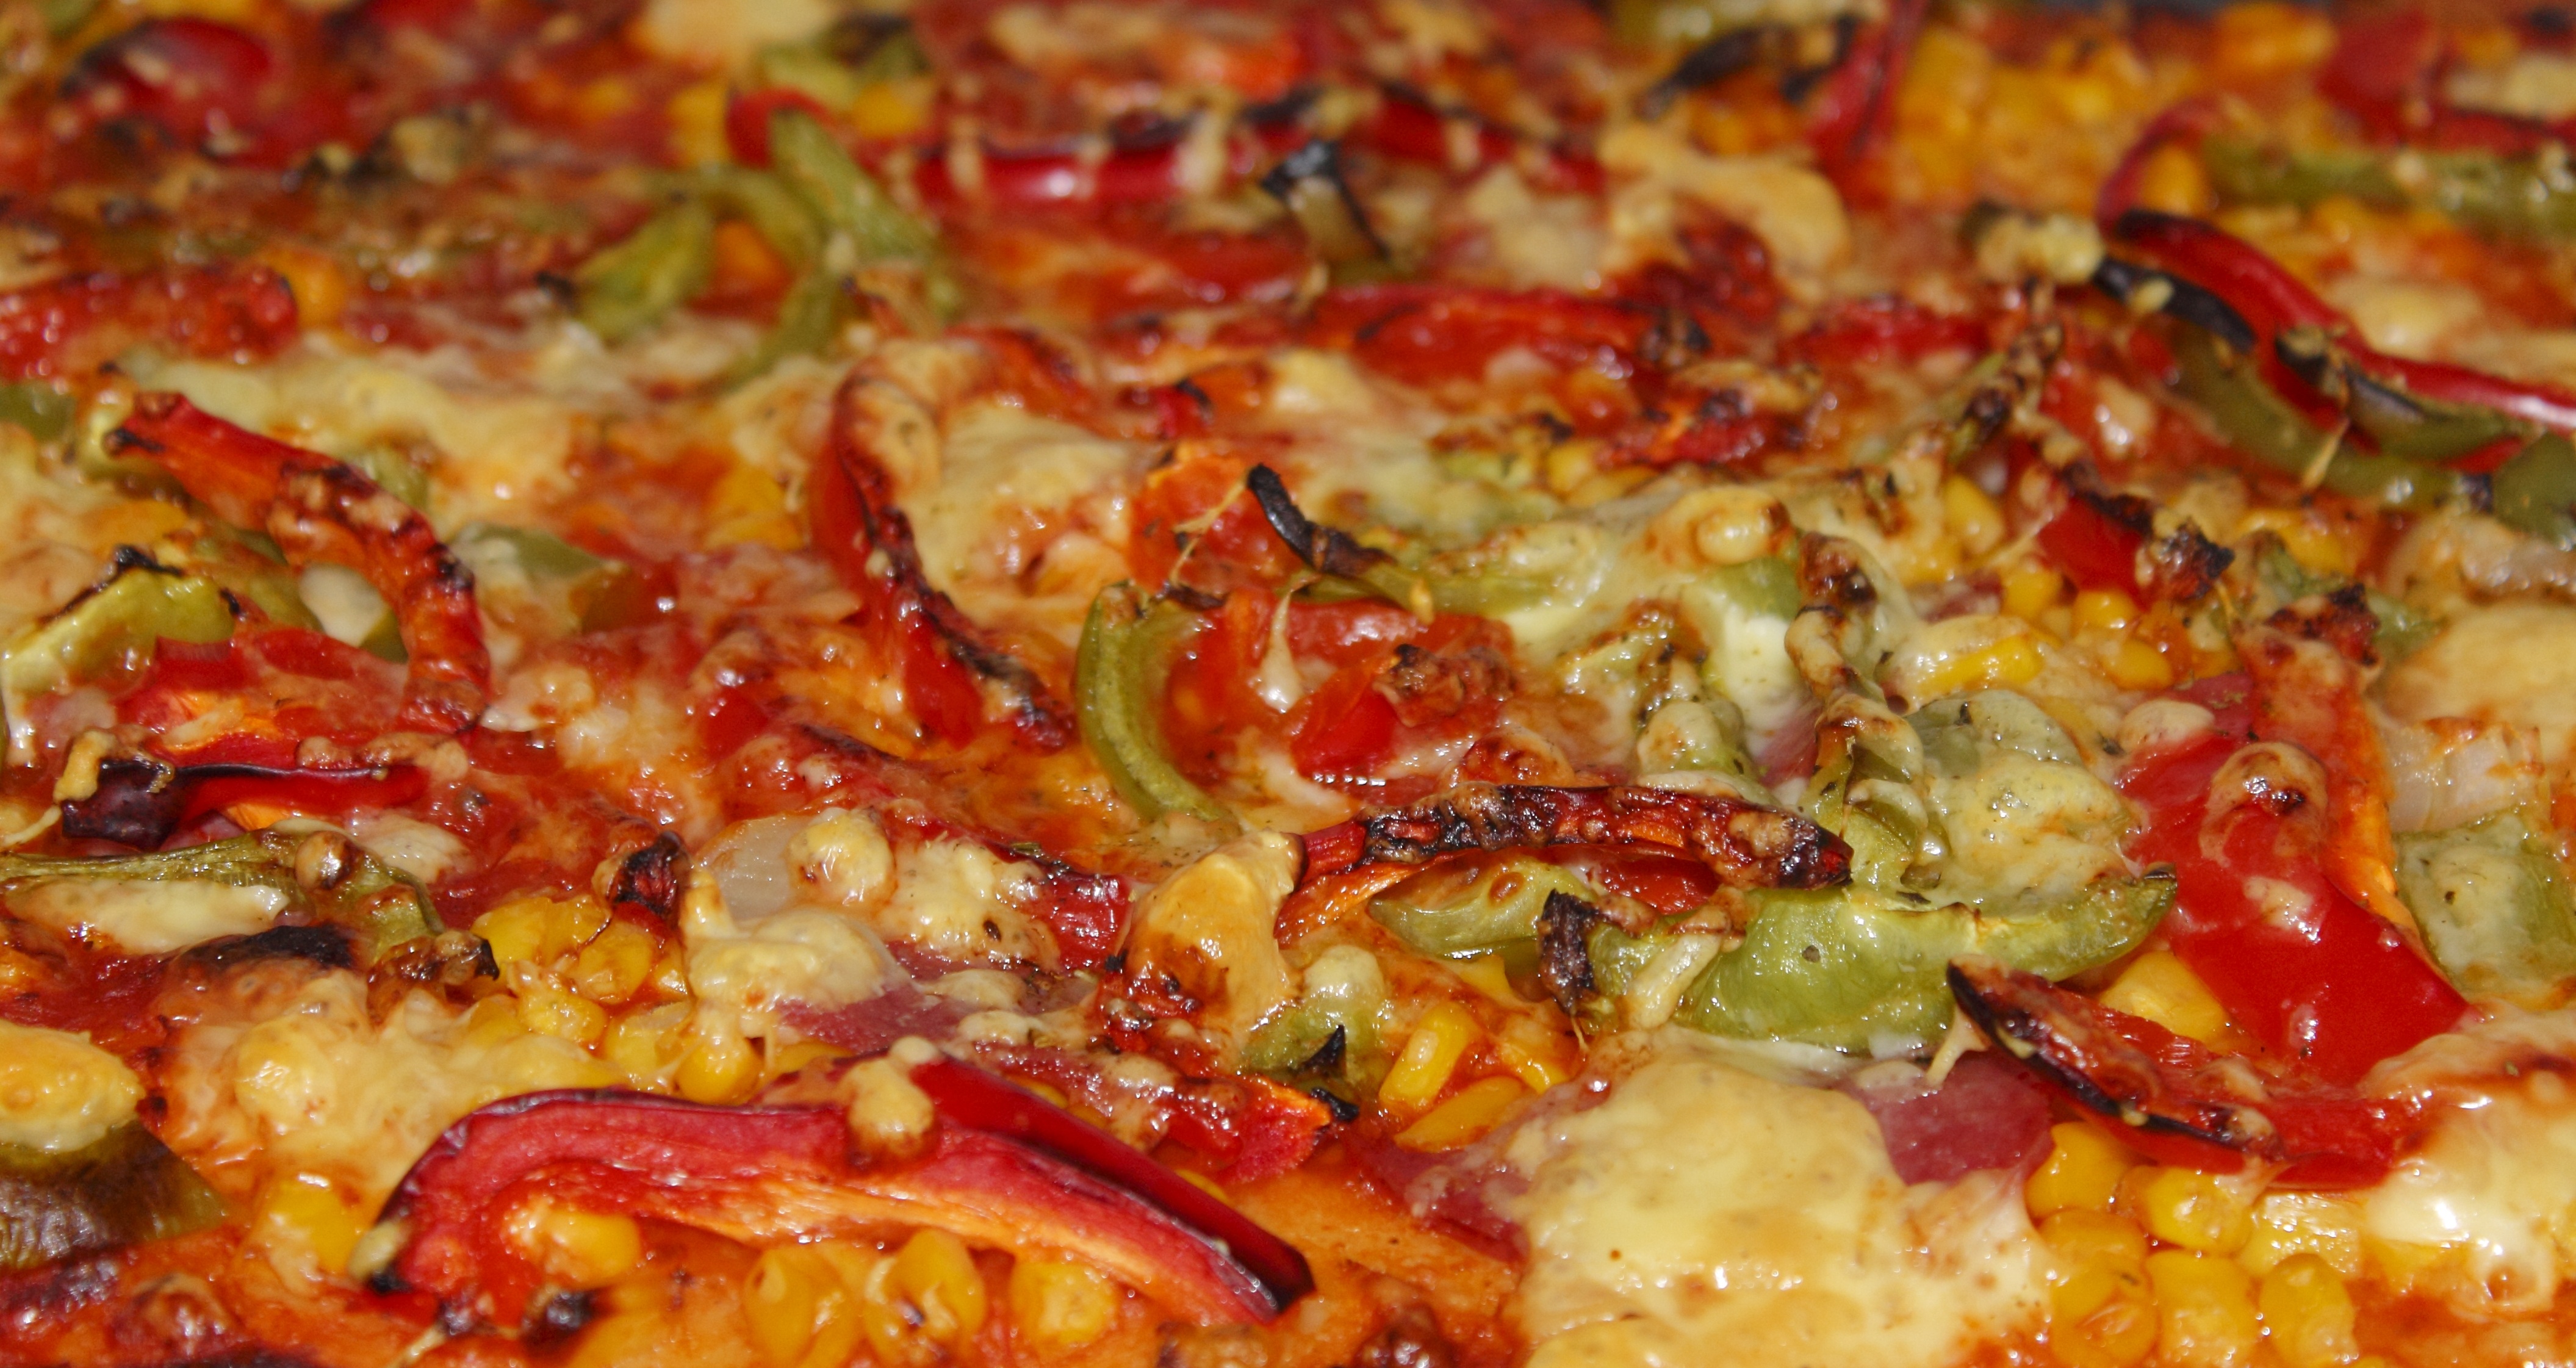
dish, meal, food, produce, eat, cuisine, delicious, onion, pizza, cheese, tomatoes, italian, pizza topping, italian food, european food, vegetable pizza